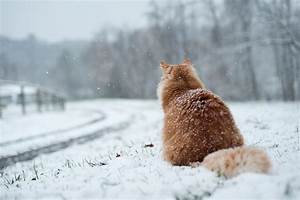
Label: gatto